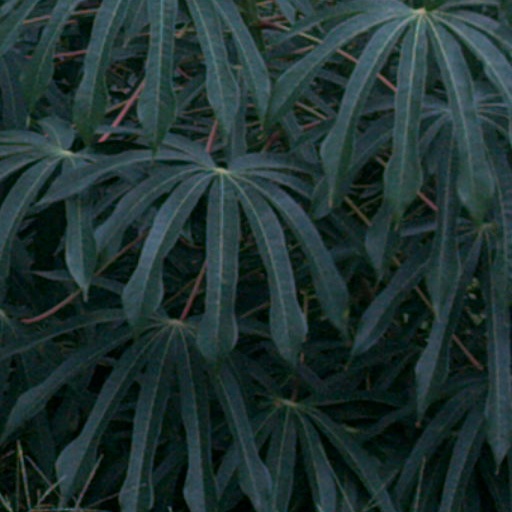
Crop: cassava